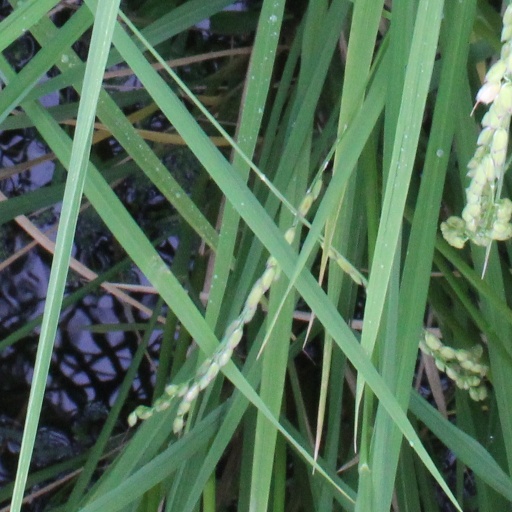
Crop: rice